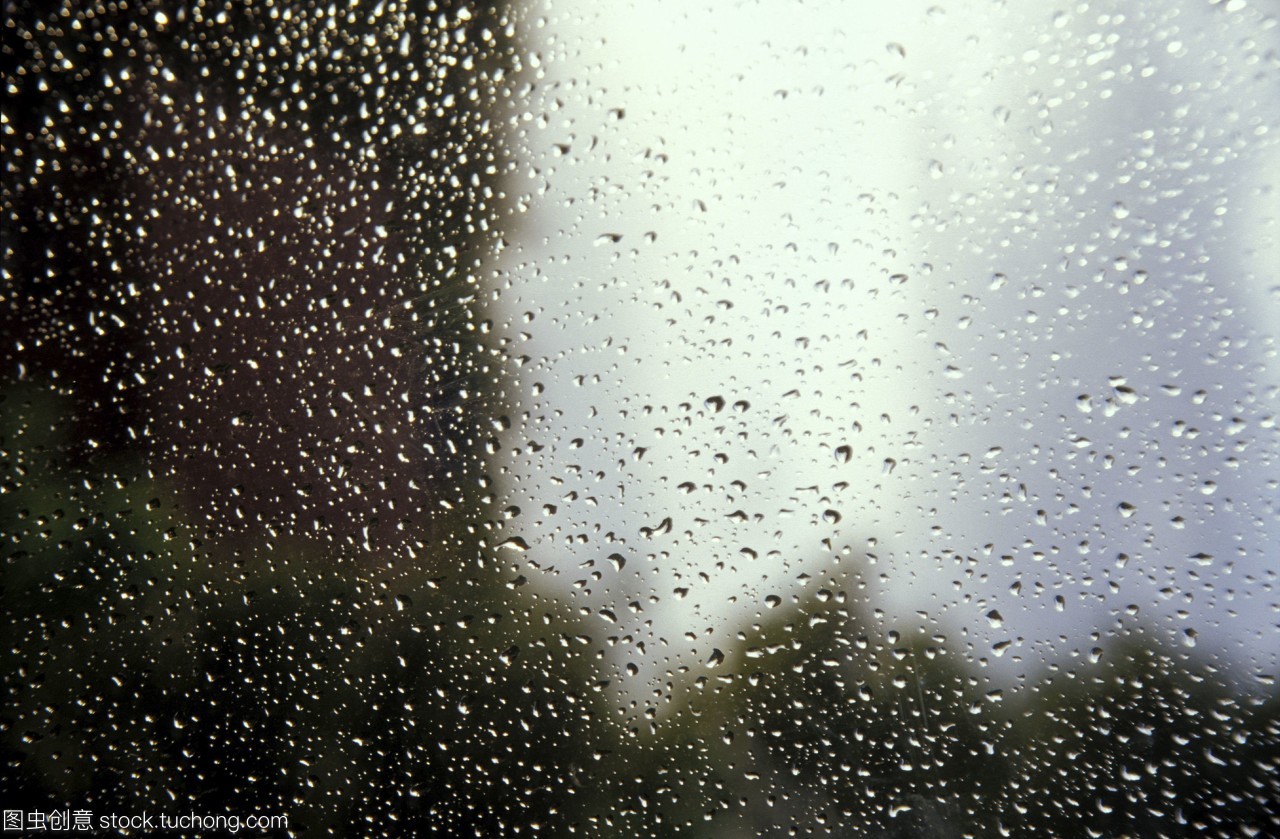
Weather: rain or strom